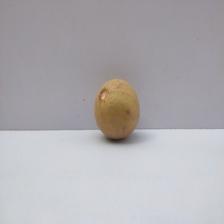
Size: Medium